Development of Mother 3

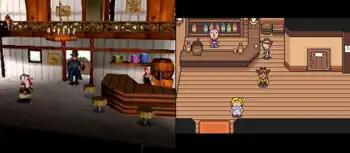
Flint within an inn, as compared between the Nintendo 64 and Game Boy Advance versions of "Mother 3"

Itoi conceived the premise of "Mother 3" towards the end of "Mother 2"s production. He called another person on the project to describe a "detective story where the city was the main character". He envisioned a hack, small-time, womanizing private investigator who would become engrossed in a big murder case, and the story would unfold from a young female clerk at a flower shop who would slowly recall parts of a story consequential to the plot. Thus, the city would appear to grow. This idea of a "single place changing over time" was central to "Mother 3". He saw previous RPGs as "road movies" with little reason for the hero to backtrack to previous areas, and instead wanted the player to see the town gossip grow dynamically. Miyamoto and Itoi compared this type of progression to the story of "". The game was enough of a departure from the series that the development team questioned whether fans would consider it part of the series.